Jessi Colter

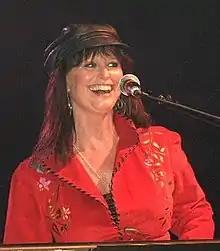
Colter performing at the South by Southwest music festival in 2006

Mirriam Johnson (born May 25, 1943), known professionally as Jessi Colter, is an American country singer who is best known for her collaborations with her second husband, country musician Waylon Jennings, and for her 1975 country hit "I'm Not Lisa".